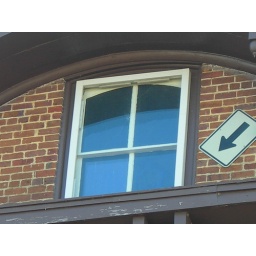
Carrollton Court house face in the window